Remains (comics)

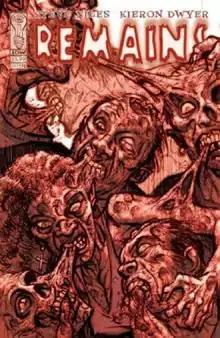

Remains is a five-issue comic book limited series published by IDW Publishing in 2004. The story is written by Steve Niles and has art by Kieron Dwyer.